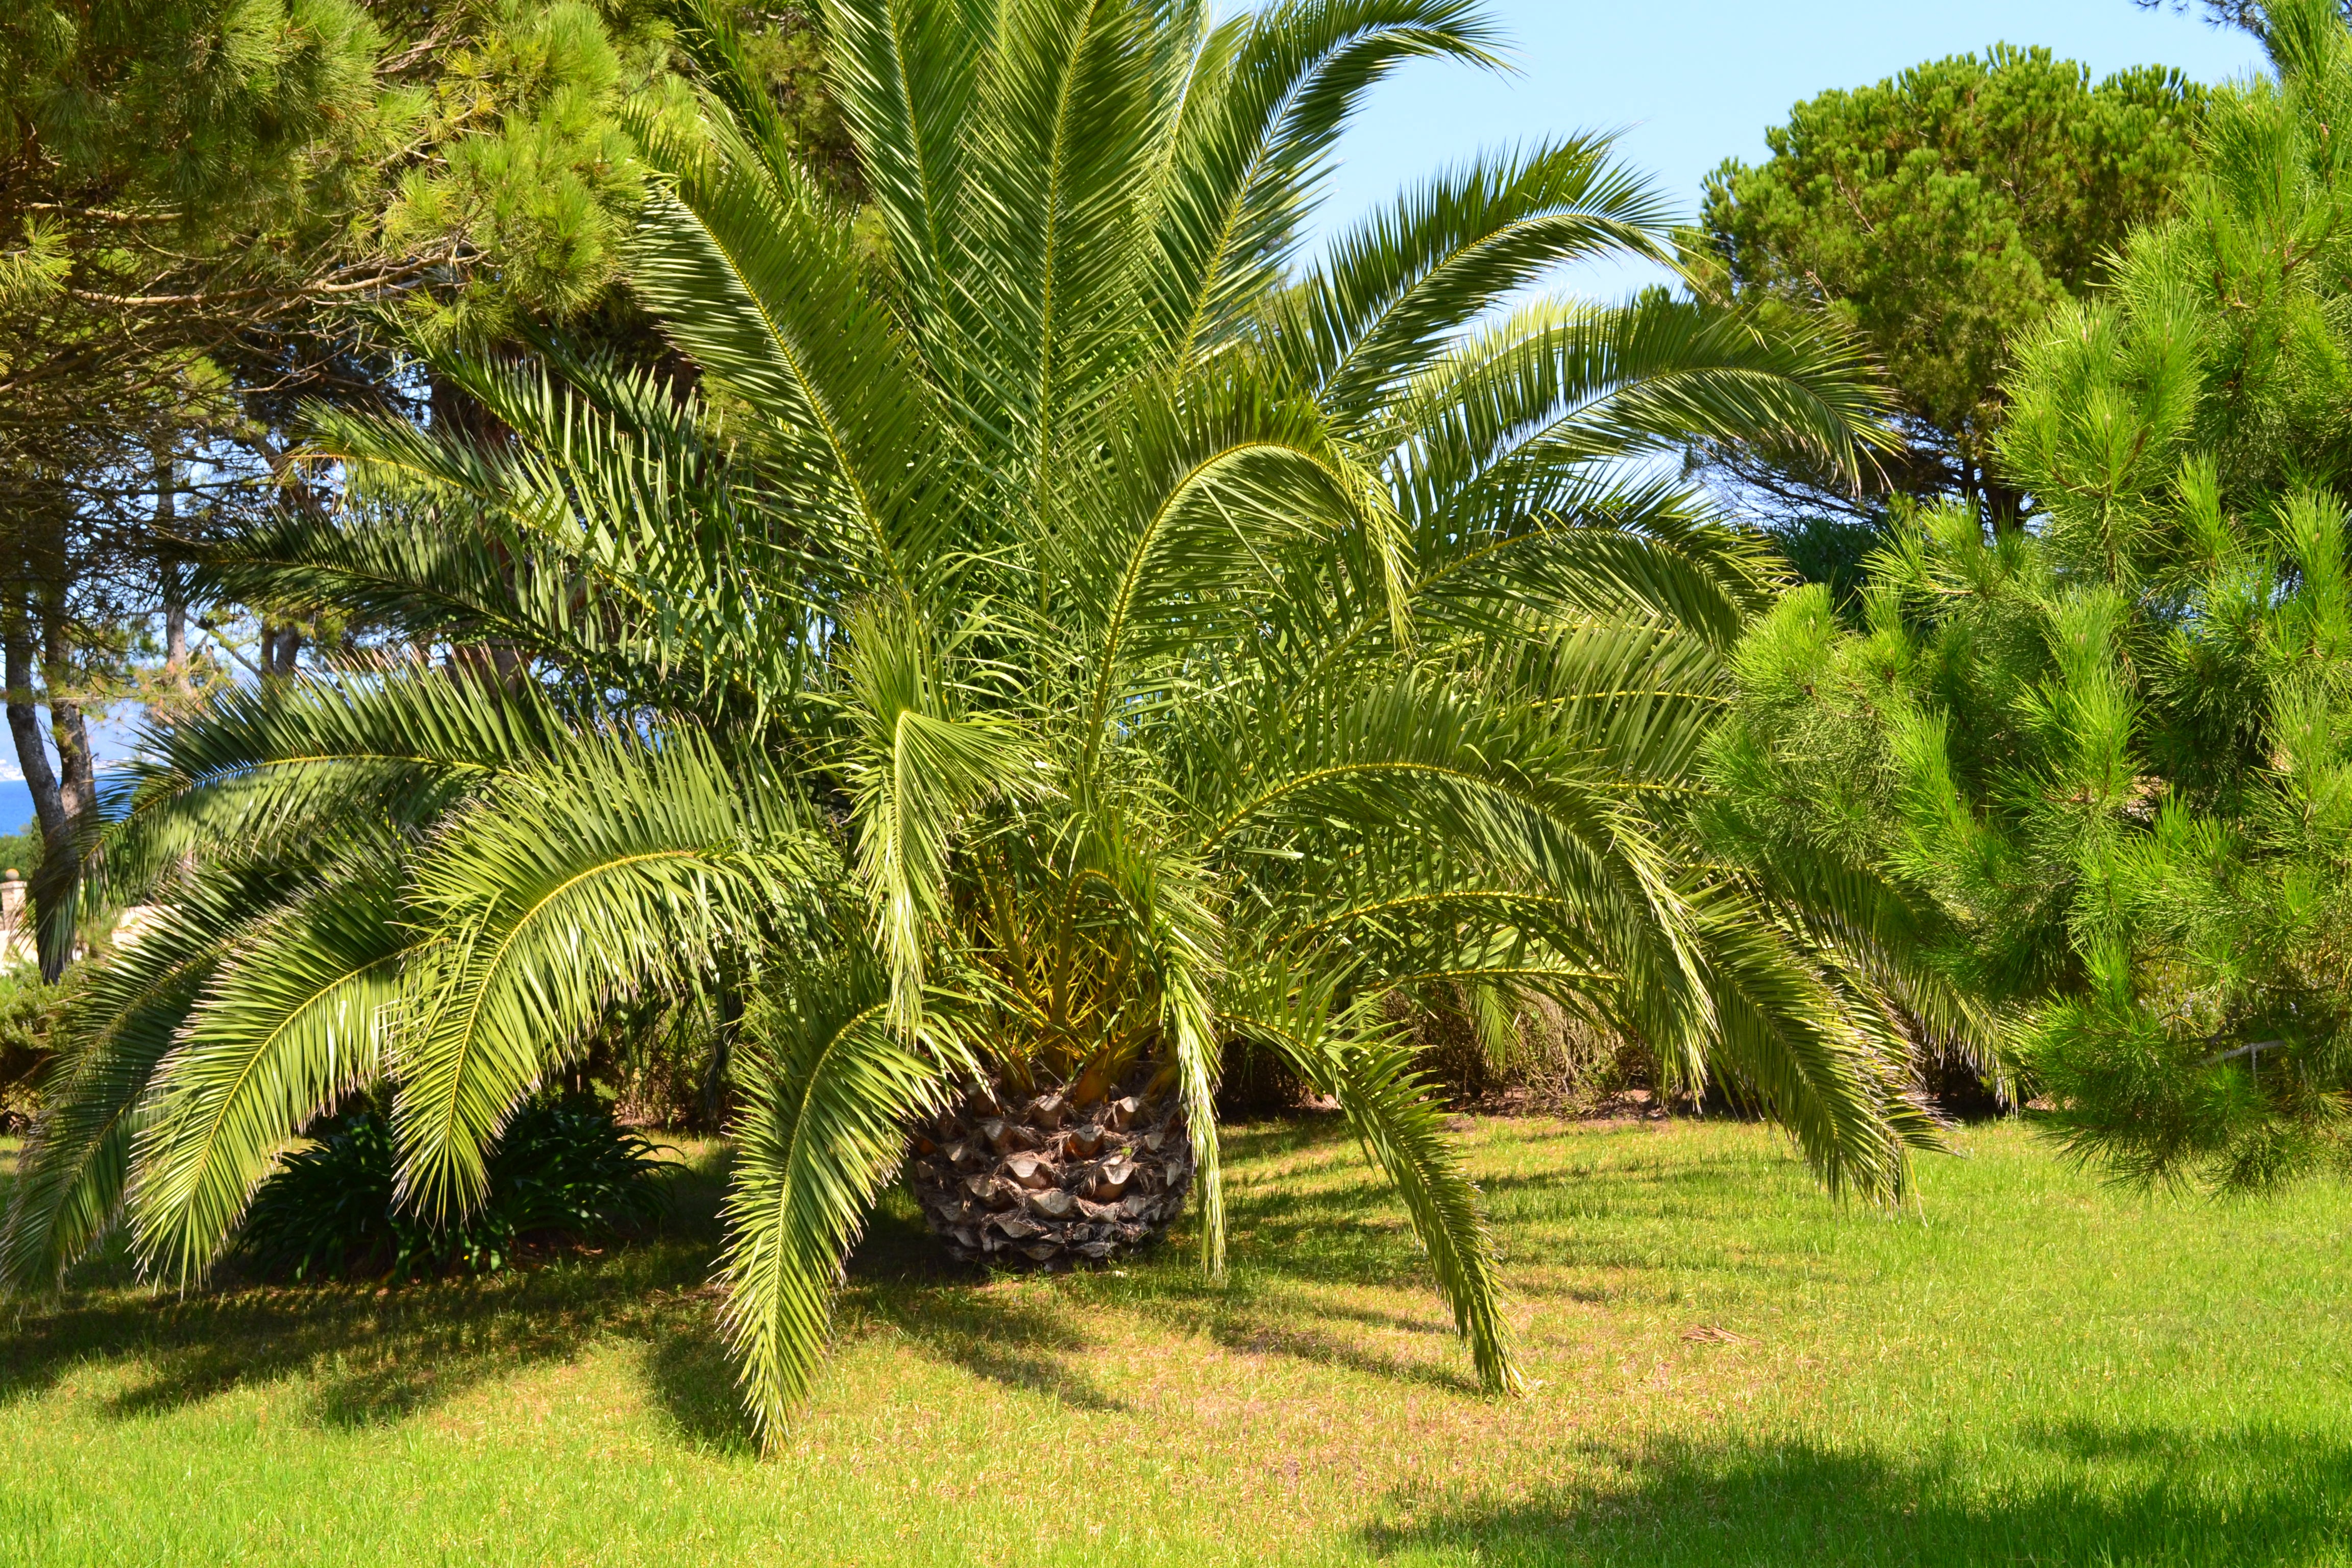
tree, plant, food, palm, produce, botany, garden, spain, vegetation, plantation, botanical garden, date palm, palm canarian, woody plant, land plant, arecales, palm family, borassus flabellifer, elaeis